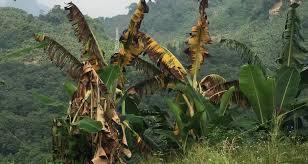
Miti ya migomba inaonekana imekumbwa na ugonjwa maalum.